Tirugubatu

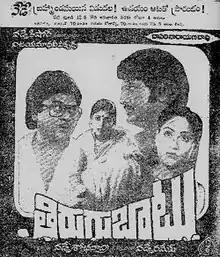
Theatrical release poster

Tirugubatu is a 1985 Indian Telugu language drama film directed by Dasari Narayana Rao. The film was produced by Vadde Sobhanadri and Vadde Ramesh under Vijaya Madhavi Arts banner. The film stars Krishnam Raju, Jayasudha, Mohan Babu and Vijayashanti in the lead roles. The music was composed by J. V. Raghavulu.